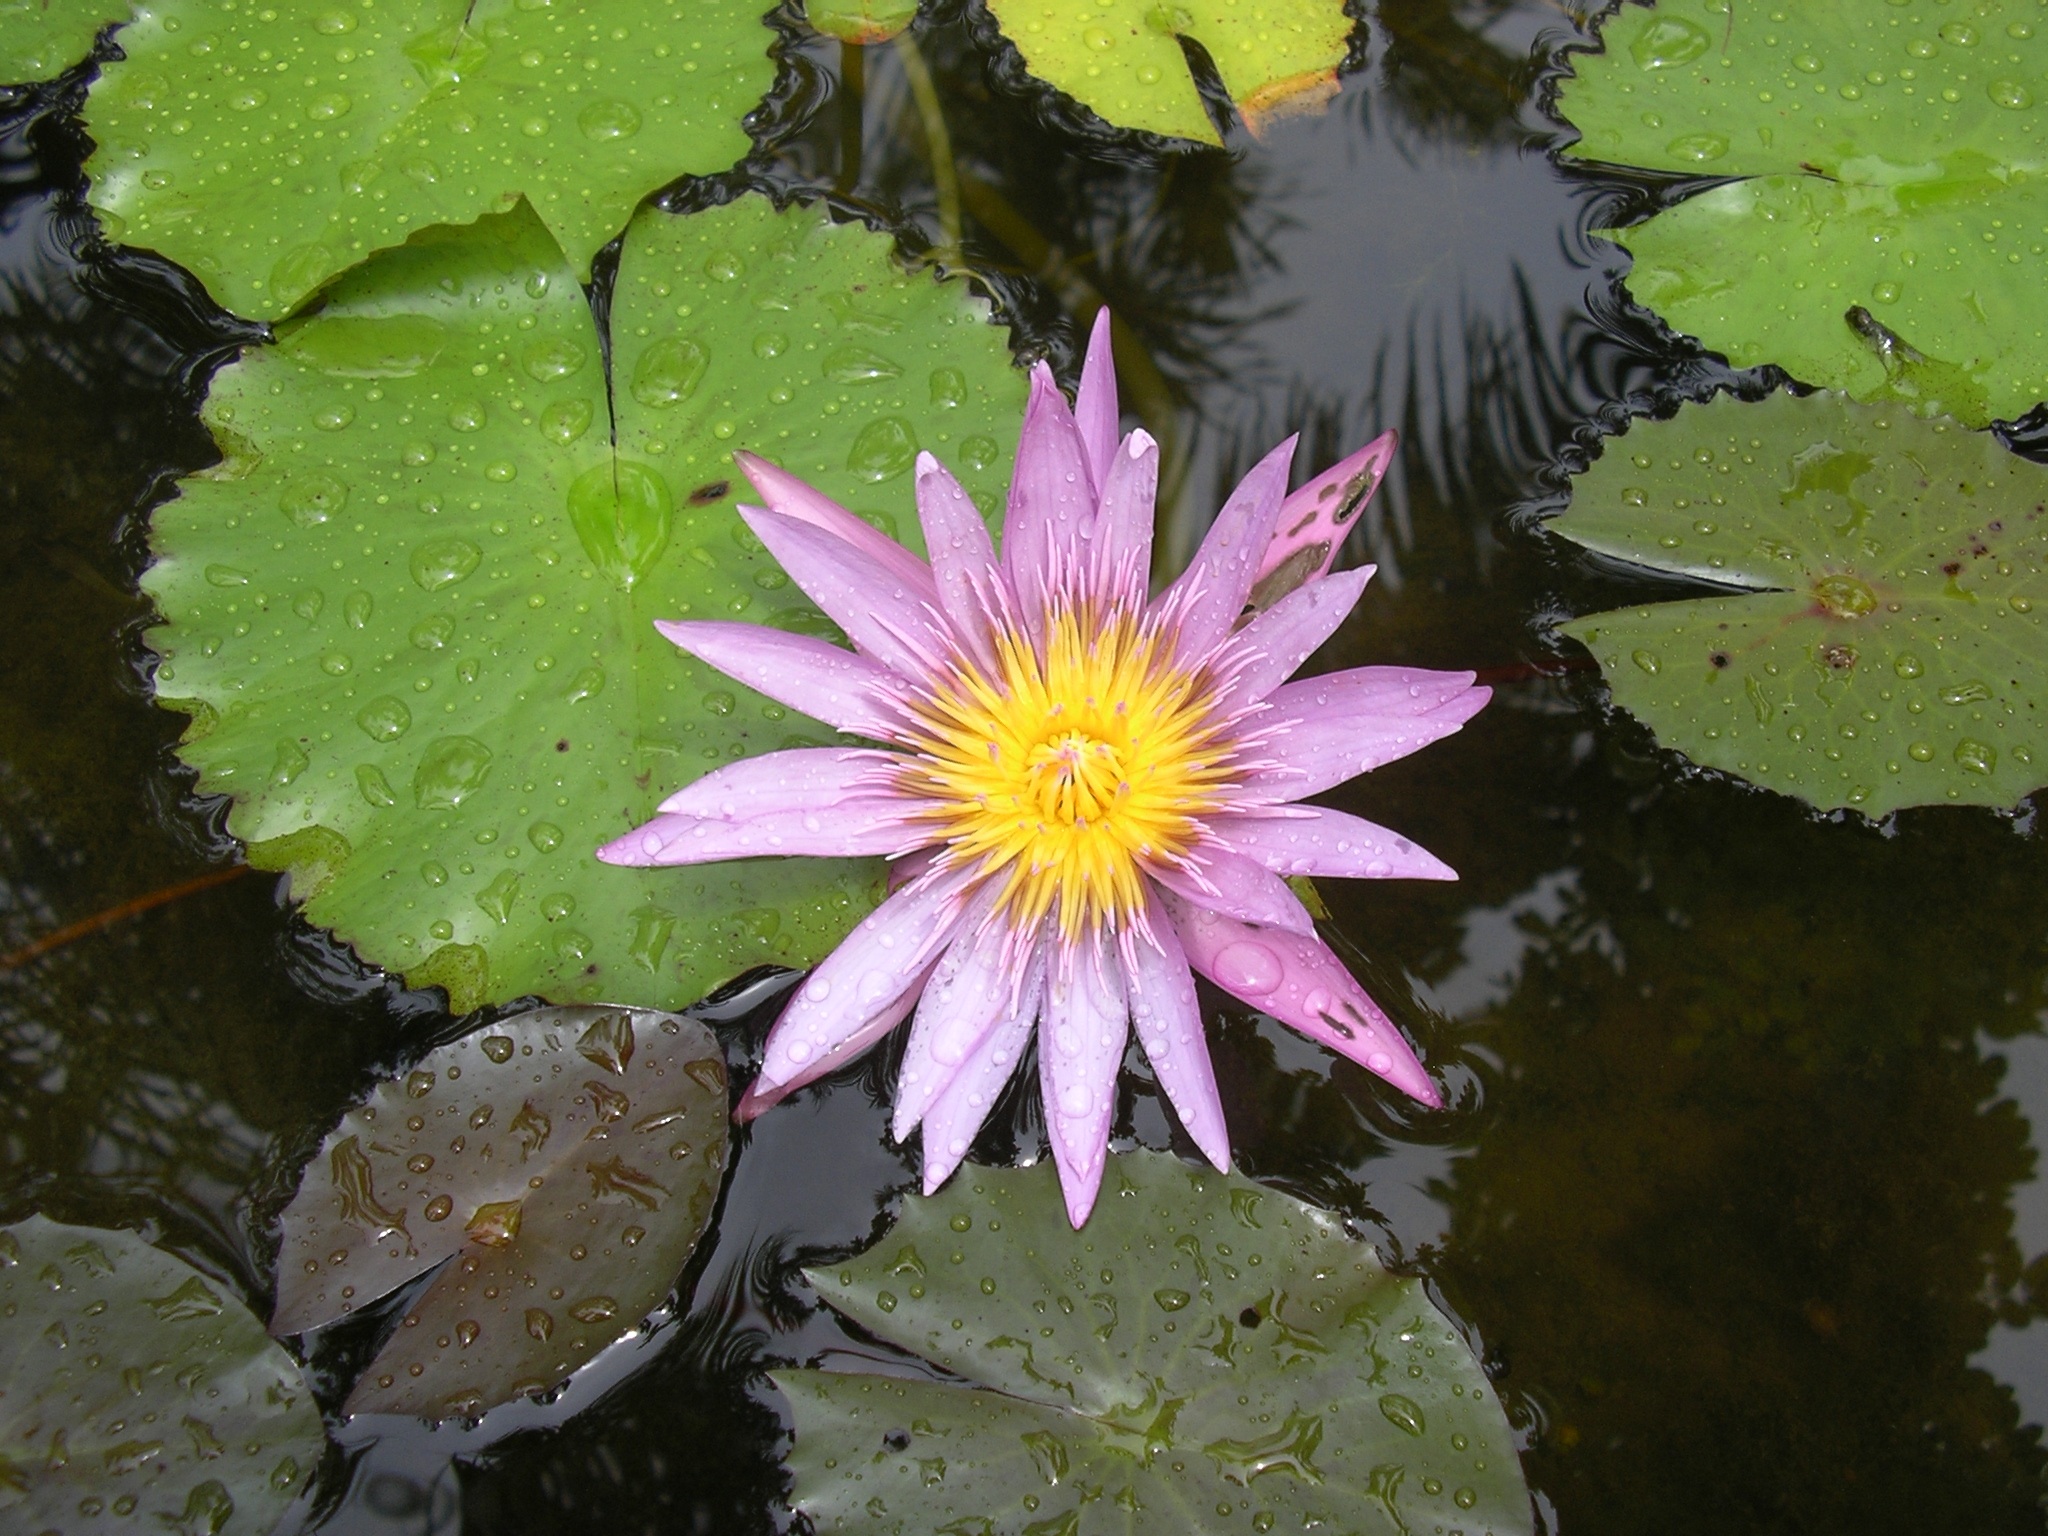
water, nature, plant, leaf, flower, petal, botany, flora, water lily, wildflower, macro photography, water plant, beautiful flower, flowering plant, land plant, floating leaves